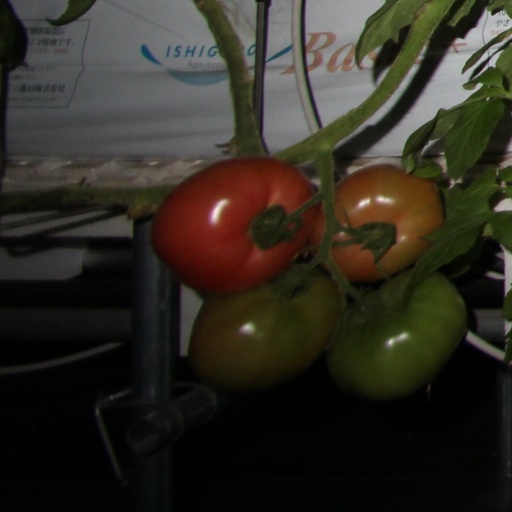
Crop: tomato